Messerschmitt Me 410 Hornisse

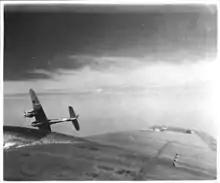
An Me 410A-1/U4 with a BK 5 cannon peels off during an attack on USAAF B-17s

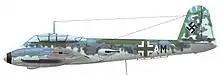
Messerschmitt Me 410A-1/U2 (W. Nr. 420428, 9K+AM) flown by Obfw. Hermann Bolten of the 4./KG 51, shot down June 6th, 1944

When performing night bomber missions against the British Isles, the Me 410A-1 proved to be an elusive target for the opposing night fighters of the Royal Air Force (RAF). The first unit to operate over the UK was V./KG 2, which lost its first Me 410 on the night of 13 – 14 July 1943, when it was shot down by a de Havilland Mosquito of No. 85 Squadron. Nevertheless, the Me 410 played a prominent role in the bombing of London during early 1944.